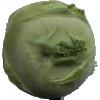
Label: Kohlrabi 1